Duncan Taylor (rugby union)

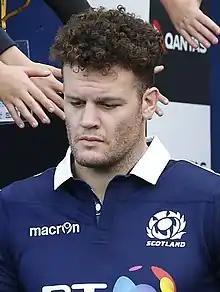
Taylor in 2017

Duncan Taylor (born 5 September 1989) is a Scottish retired professional rugby union player. His regular playing position was centre. He played for Saracens in Premiership Rugby between 2012 and 2023, during this period the club won several Premiership's and three European Cups.